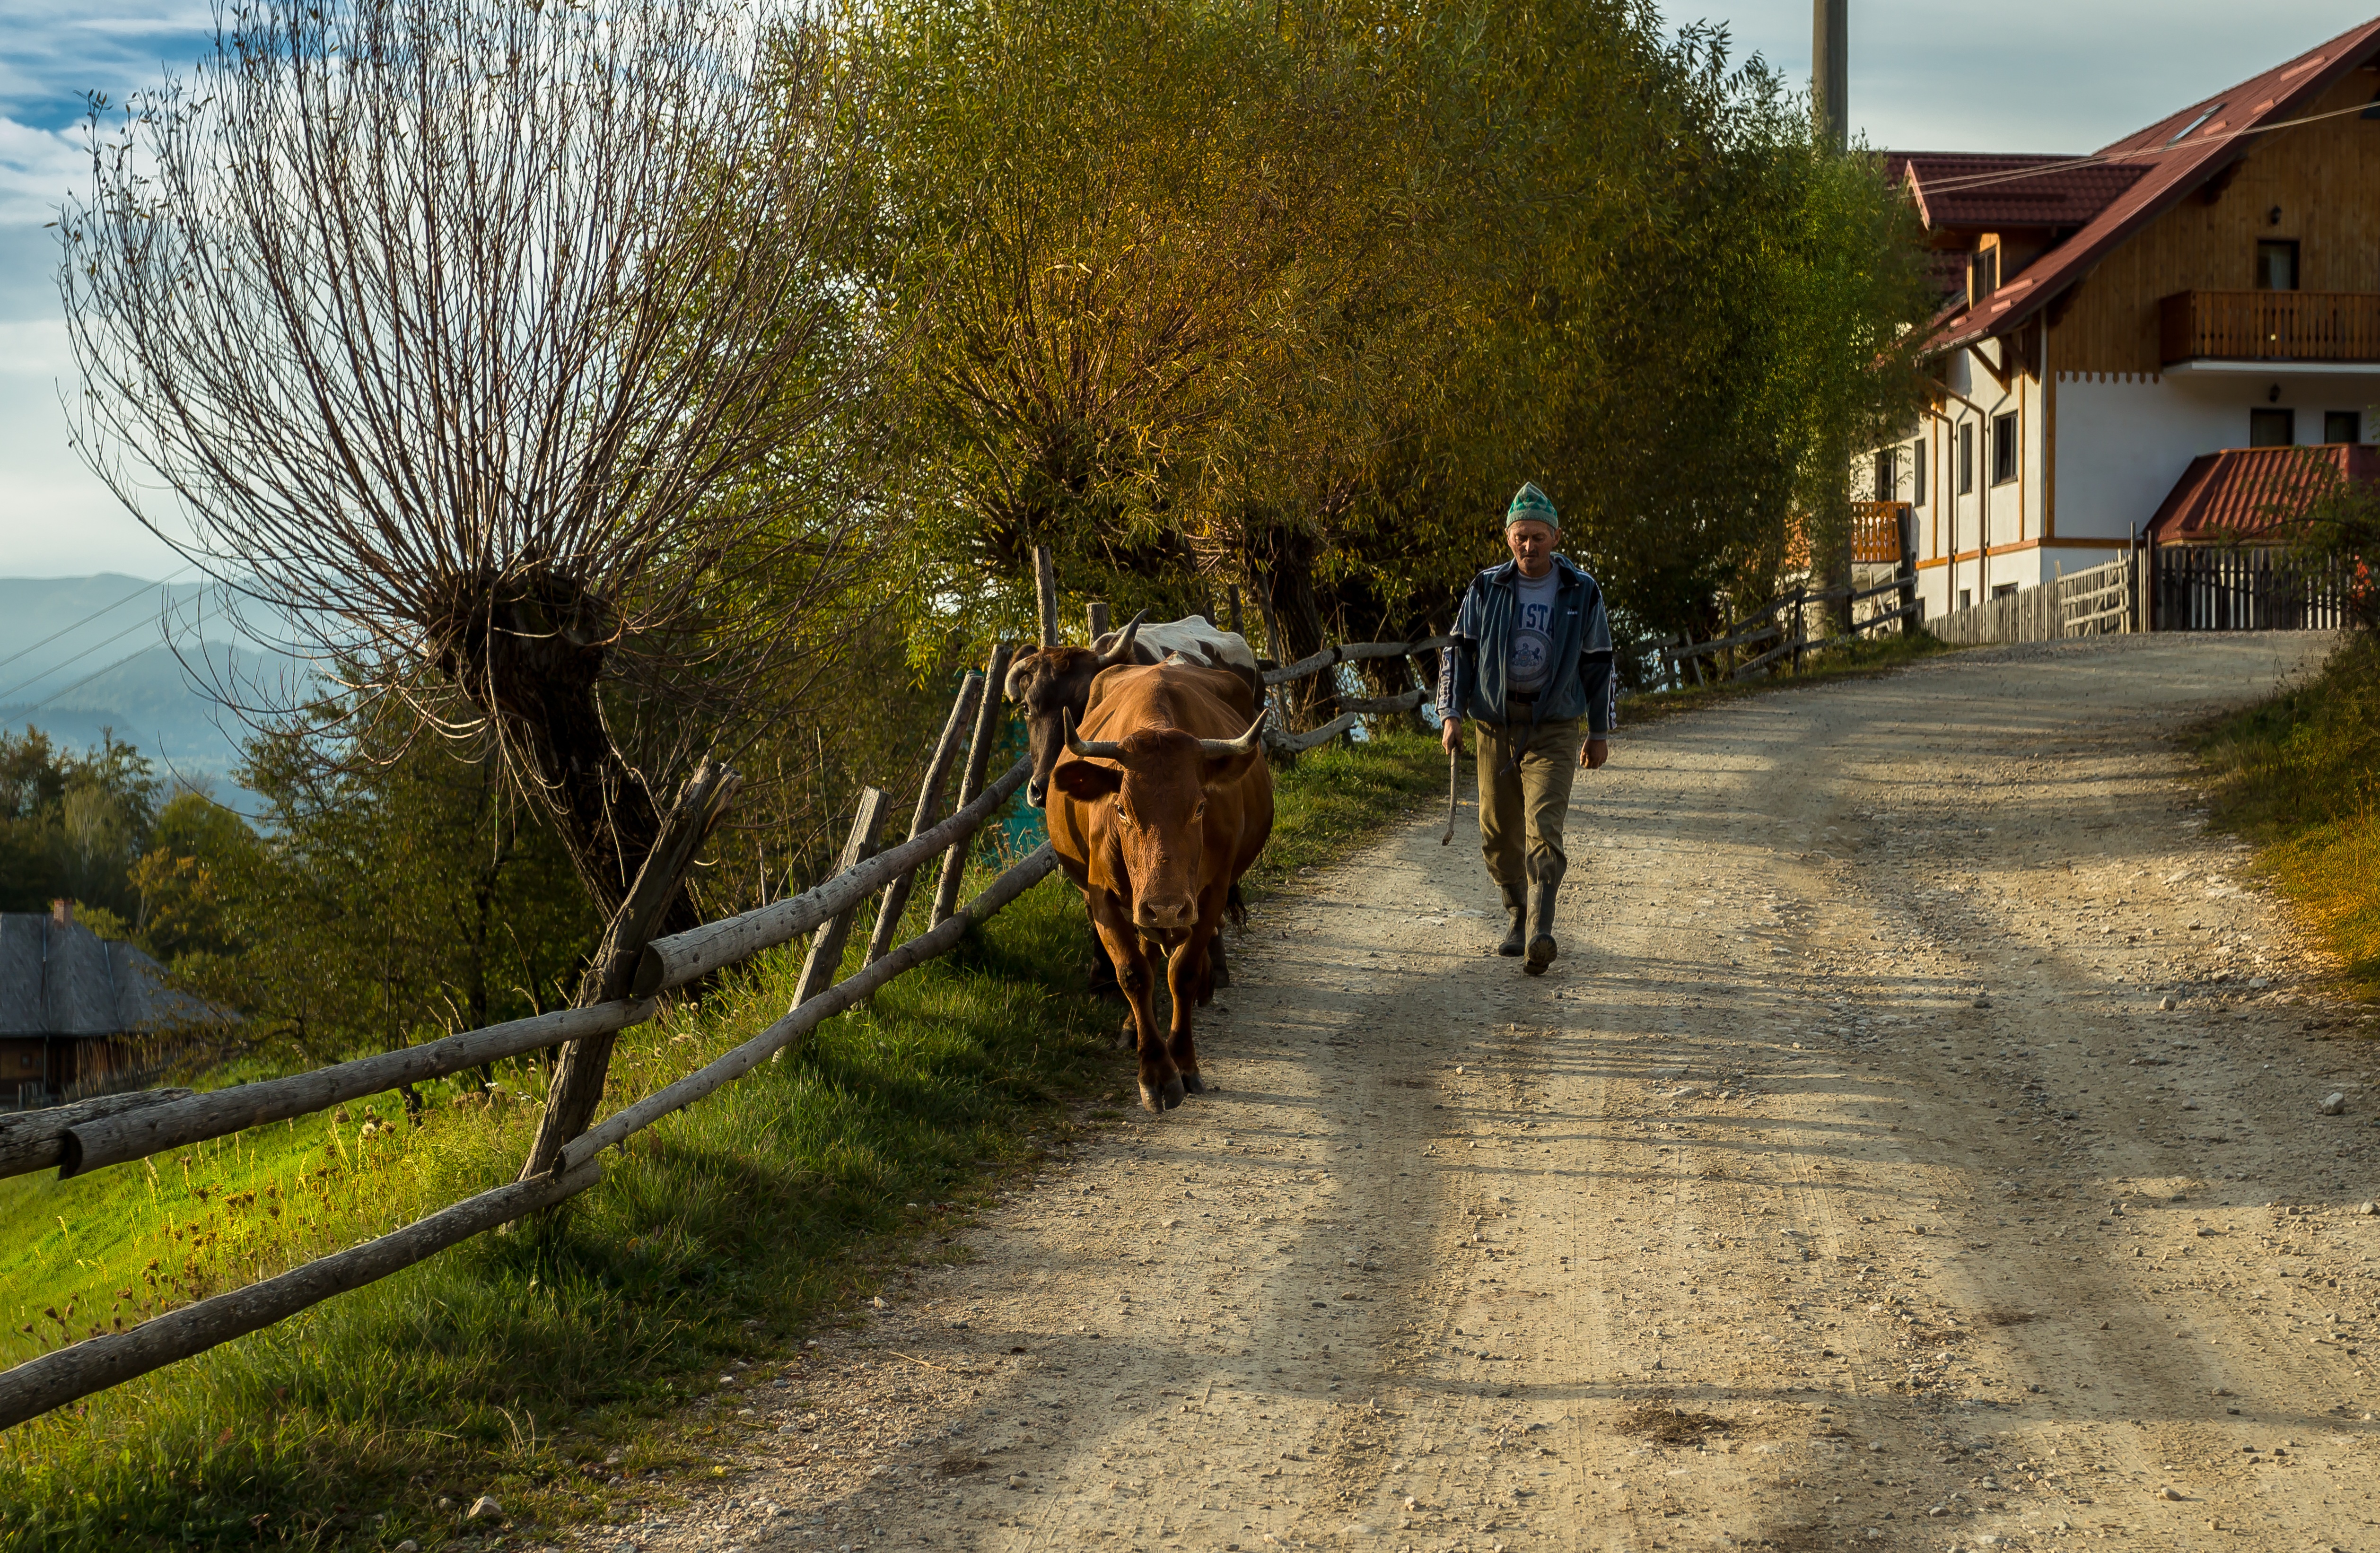
transport, vehicle, tourism, waterway, cycling, pastoral, romania, rural area, magura village